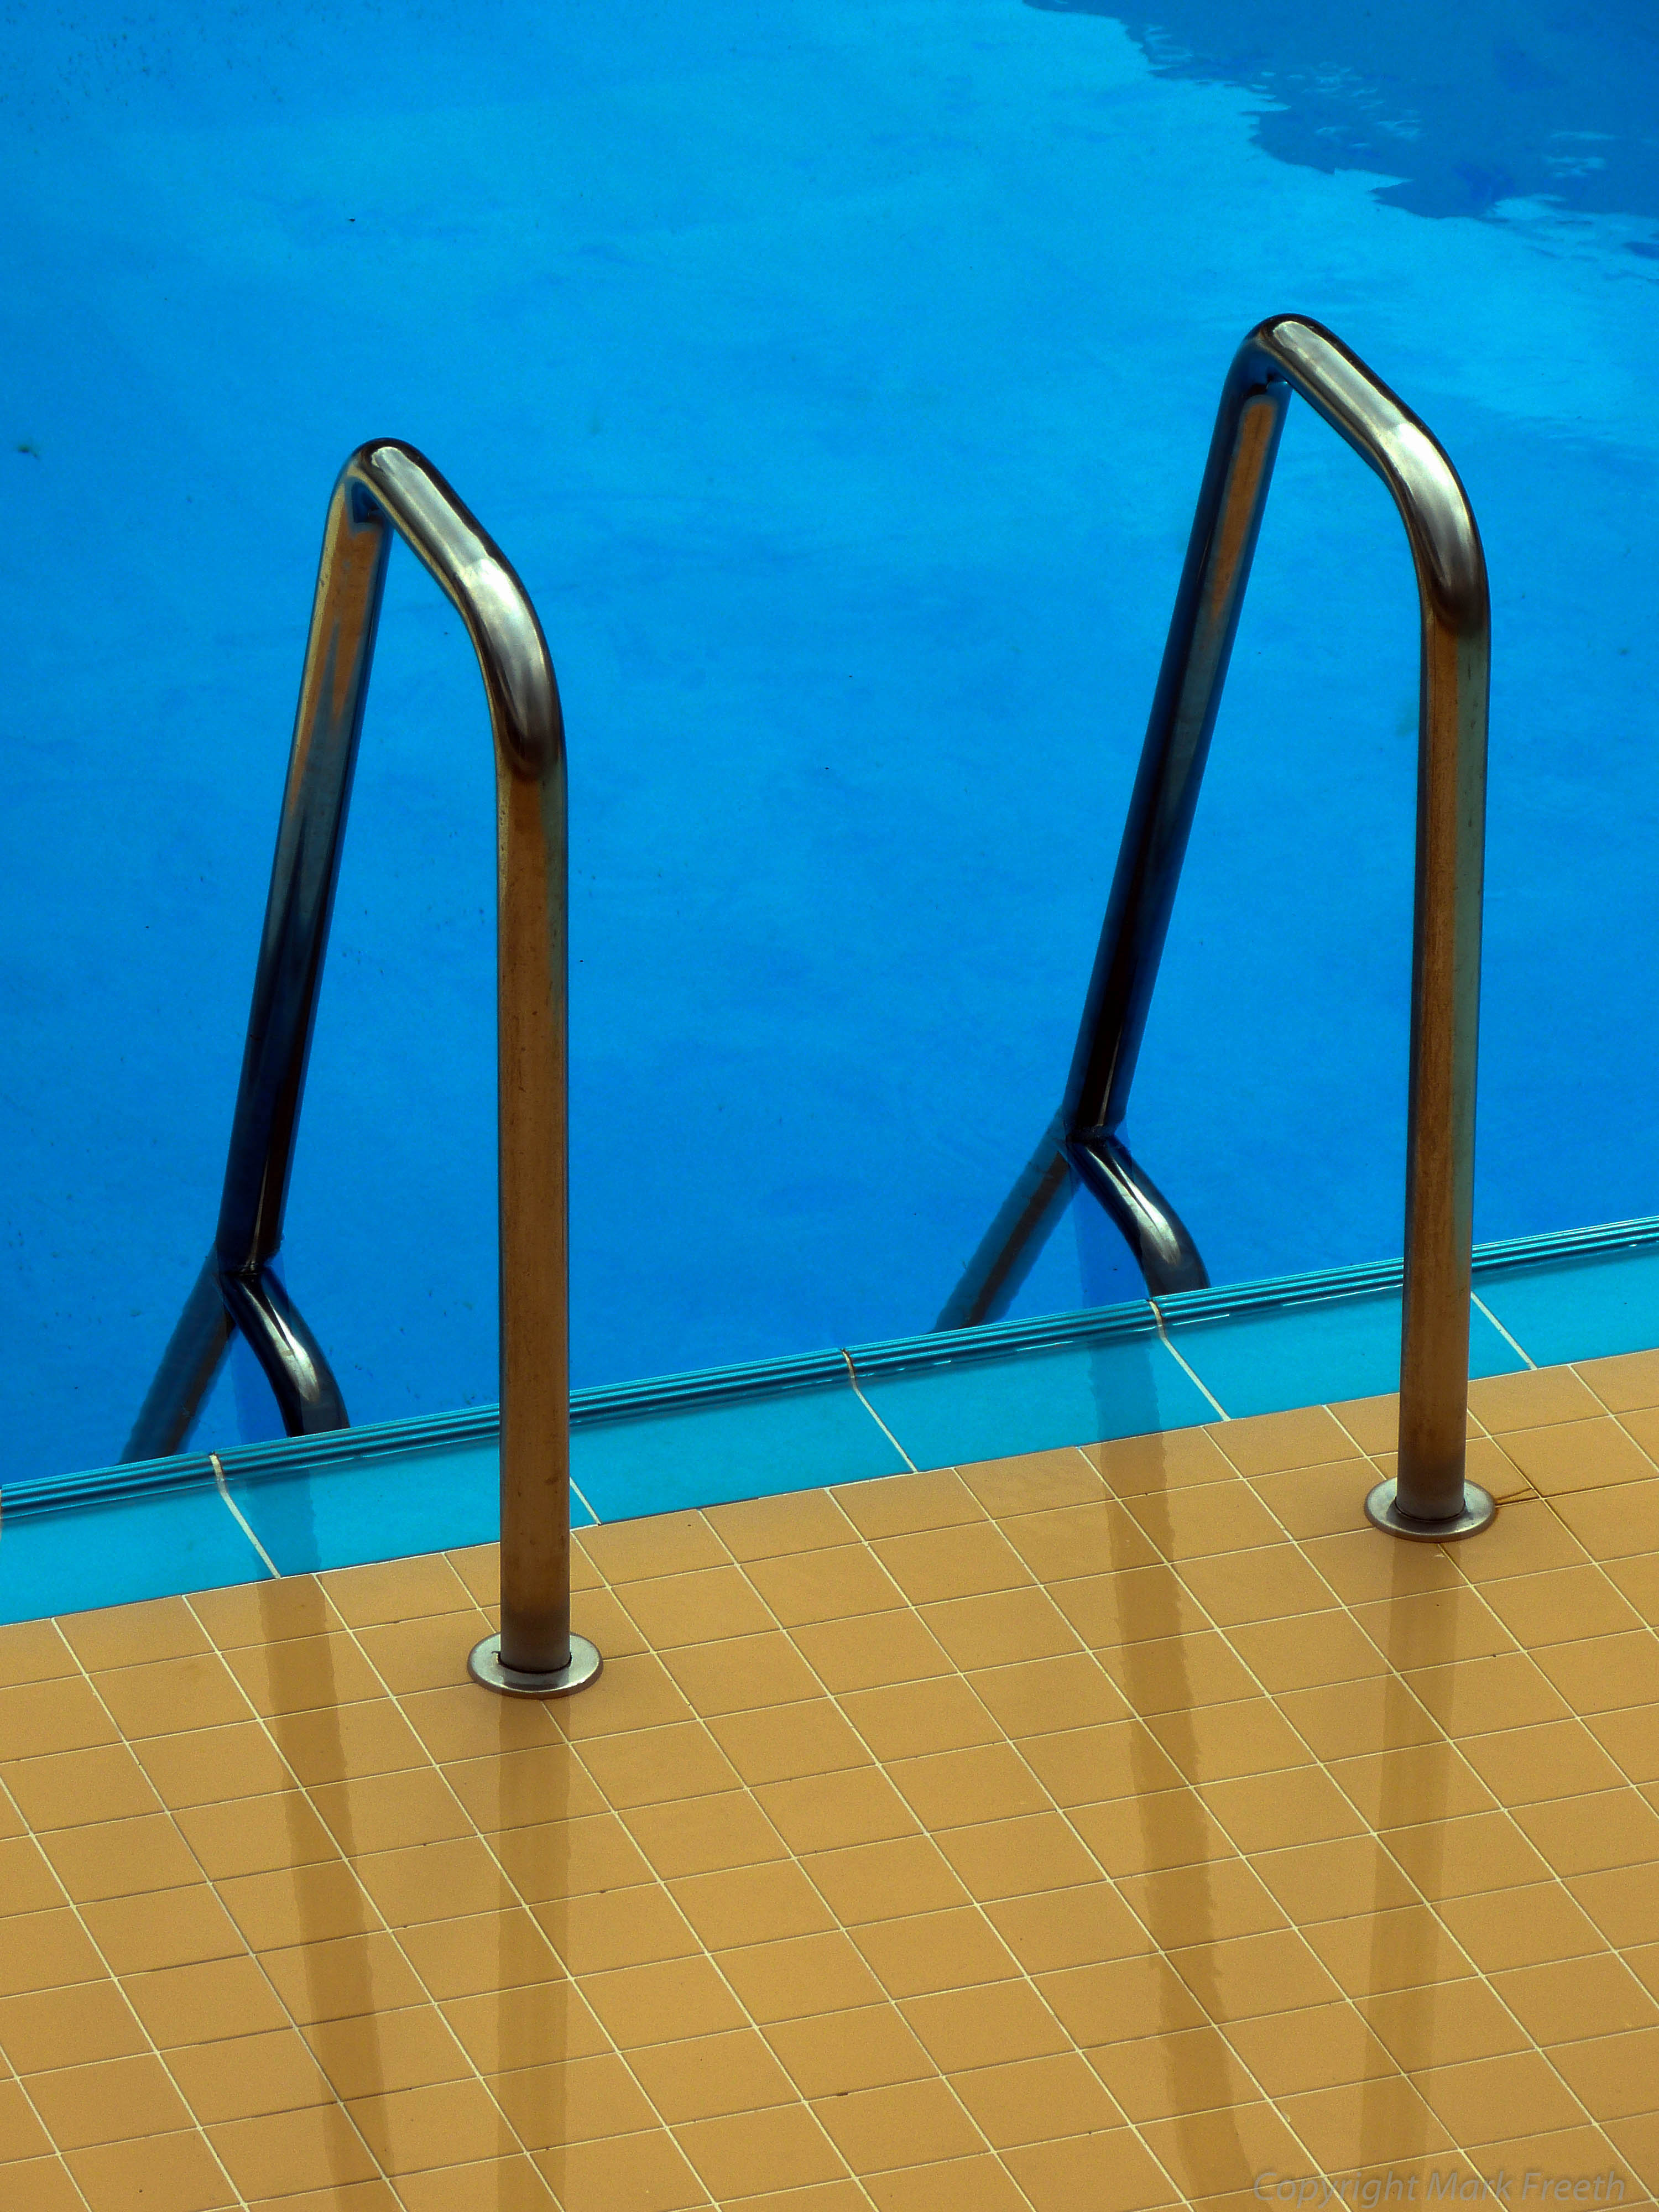
abstract, wood, chair, floor, pool, blue, furniture, cruise, shape, markfreeth, catchycolorsblue, flooring